Clip art

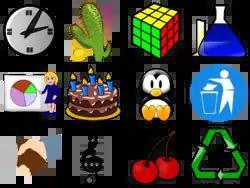
Examples of computer clip art, from Openclipart

Clip art (also clipart, clip-art) is a type of graphic art. Pieces are pre-made images used to illustrate any medium. Today, clip art is used extensively and comes in many forms, both electronic and printed. However, most clip art today is created, distributed, and used in a digital form. Since its inception, clip art has evolved to include a wide variety of content, file formats, illustration styles, and licensing restrictions. It is generally composed exclusively of illustrations (created by hand or by computer software), and does not include stock photography.